Virgo Cluster

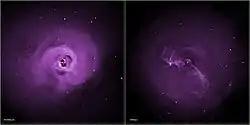
Turbulence may prevent galaxy clusters from cooling (Chandra X-ray).

The three subgroups are in the process of merging to form a larger single cluster, and are surrounded by other smaller galaxy clouds, mostly composed of spiral galaxies, known as N Cloud, S Cloud, and Virgo E that are in the process of infalling to merge with them, plus other farther isolated galaxies and galaxy groups (like the galaxy cloud Coma I) that are also attracted by the gravity of Virgo to merge with it in the future. This strongly suggests the Virgo cluster is a dynamically young cluster that is still forming.